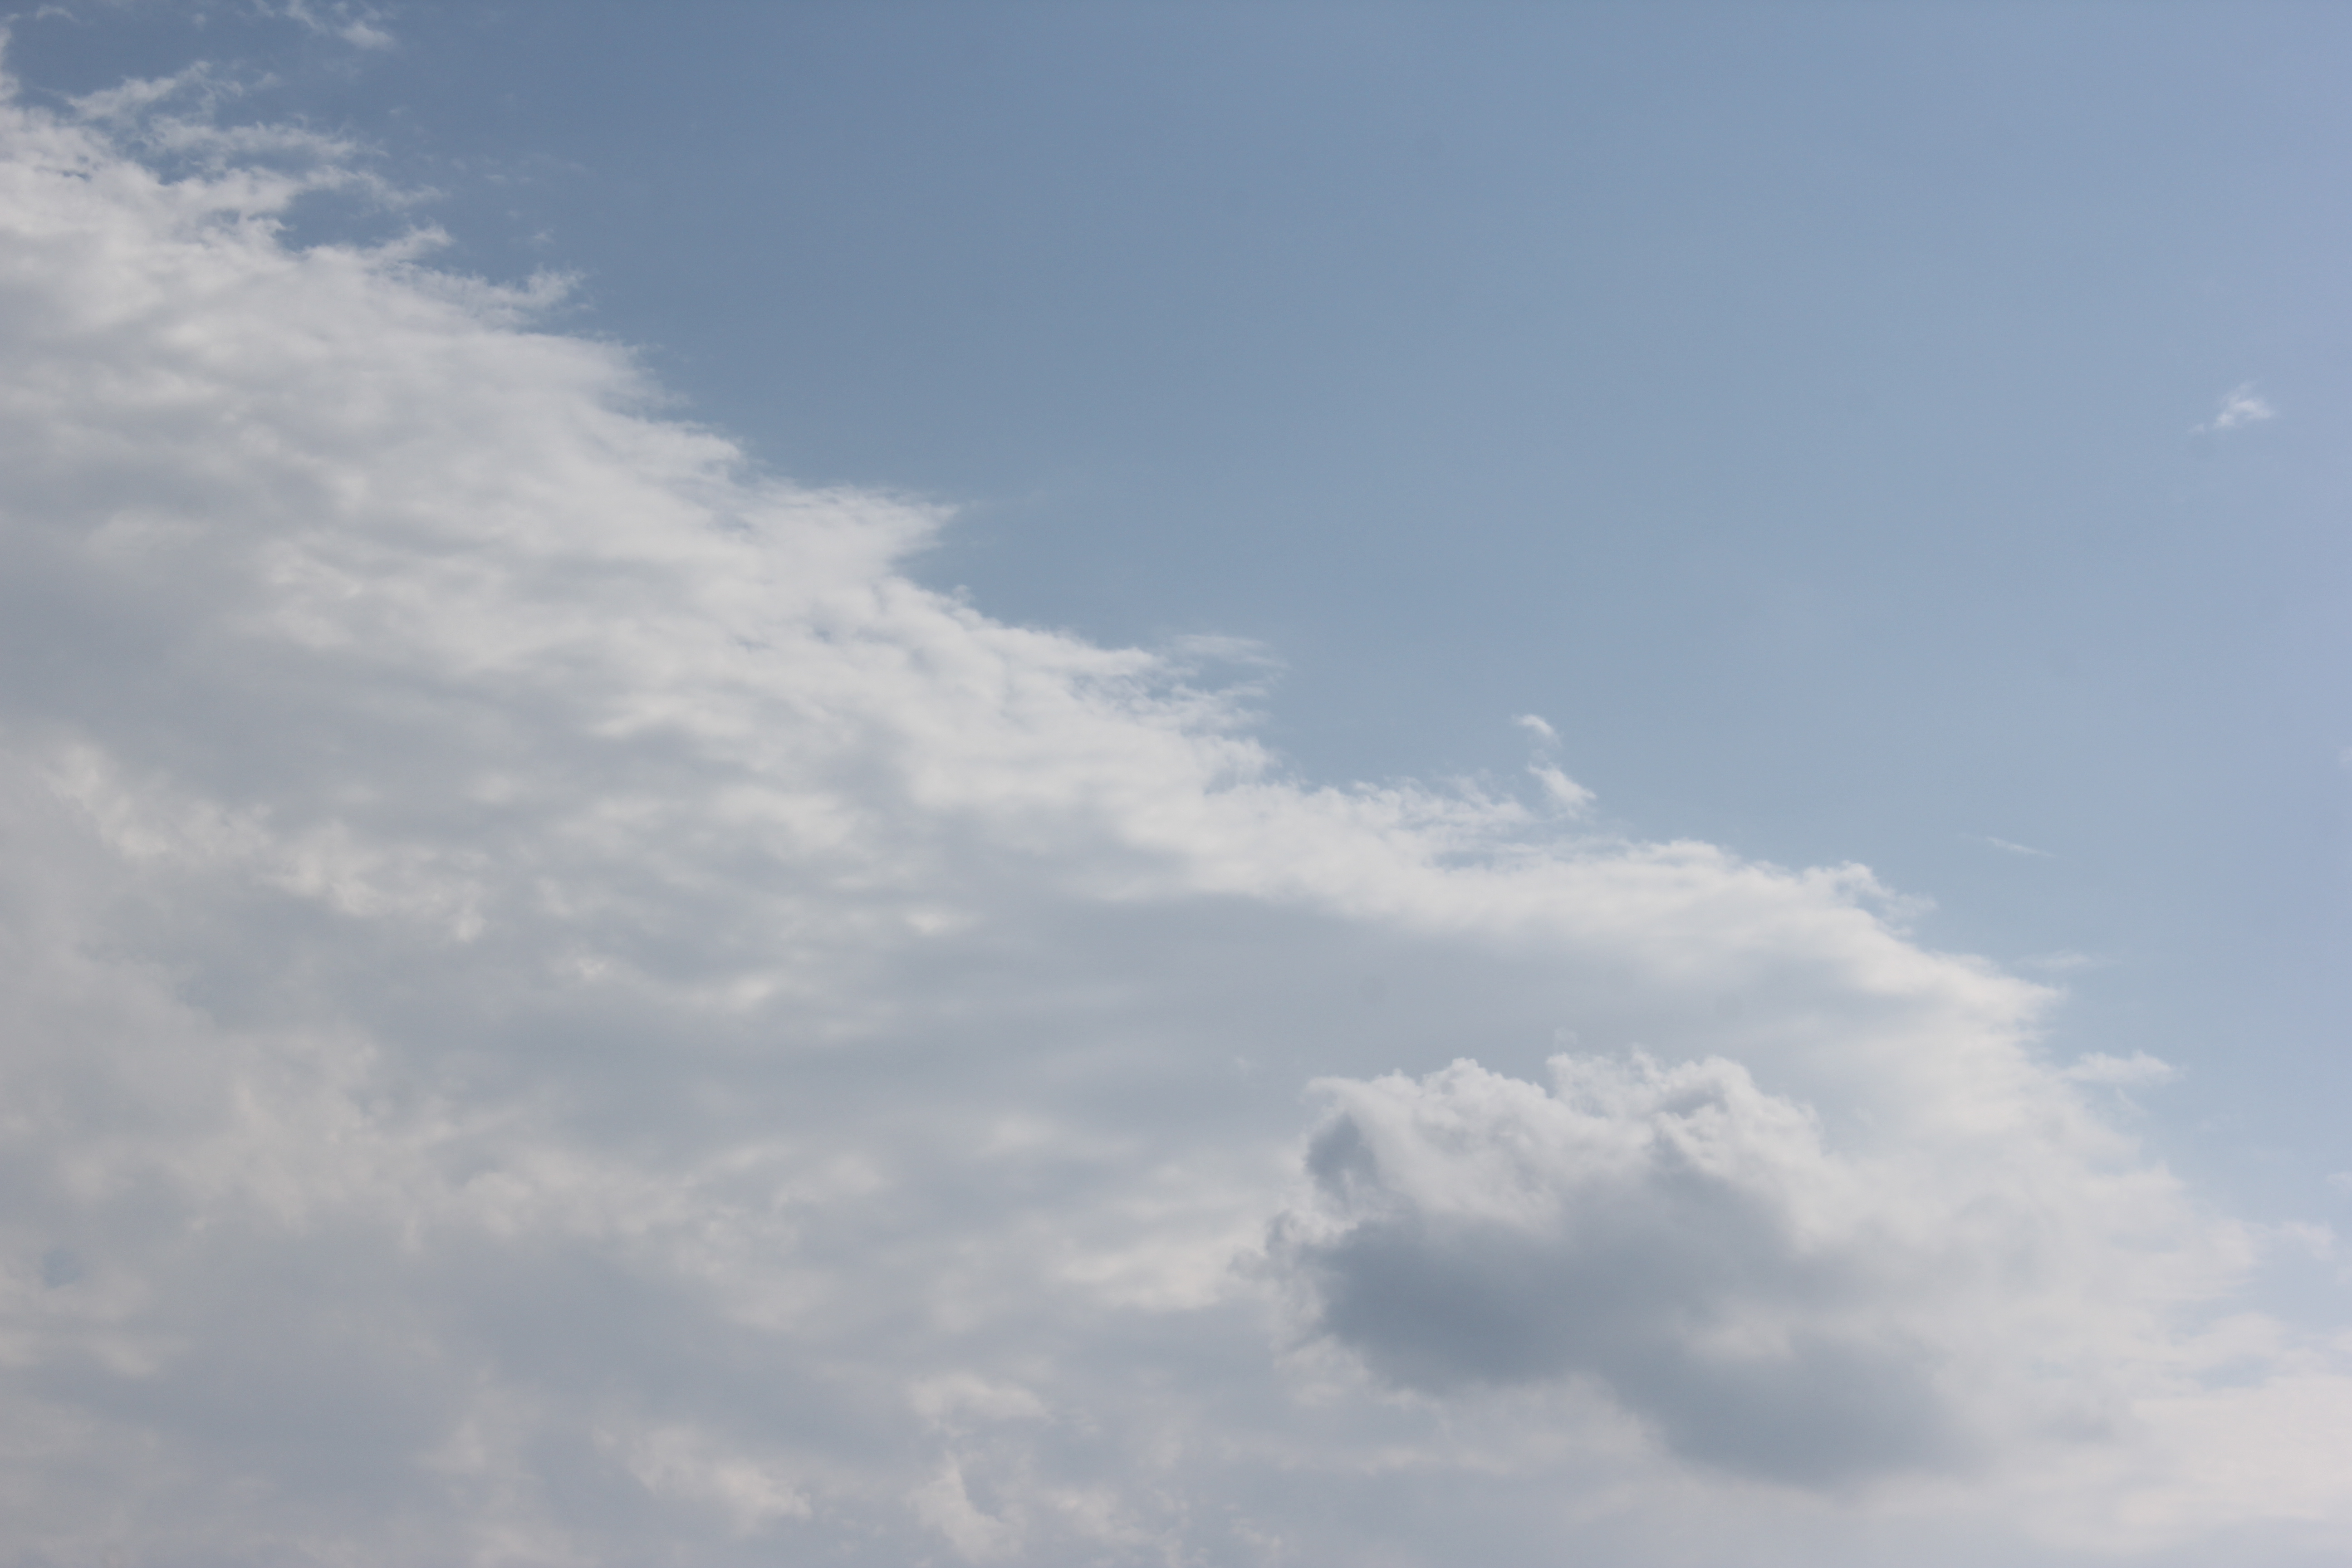
Cloud type: Altocumulus